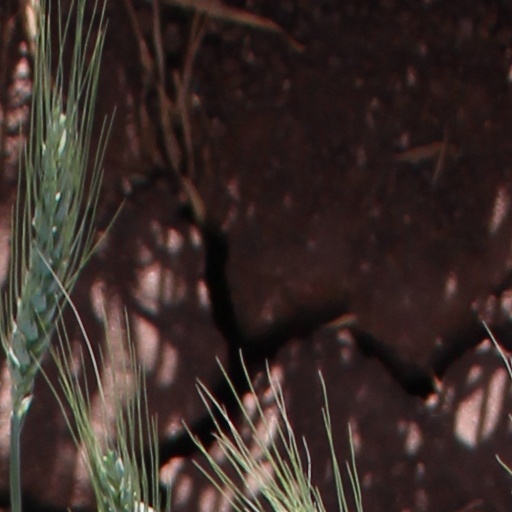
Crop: wheat